Georgian era

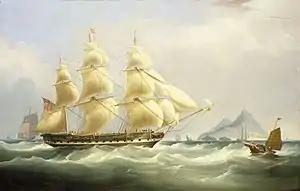
East Indiaman in the China Seas

The loss of the 13 American Colonies was a national disaster. Commentators at home and abroad speculated on the end of Britain as a great power. In Europe, the wars with France dragged on for nearly a quarter of a century, 1793–1815. Britain organised coalition after coalition, using its superb financial system to subsidise infantry forces, and built up its Navy to maintain control of the seas. Victory over Napoleon at the Battle of Trafalgar (1805) and the Battle of Waterloo (1815) under Admiral Lord Nelson and the Duke of Wellington brought a sense of triumphalism and political reaction.